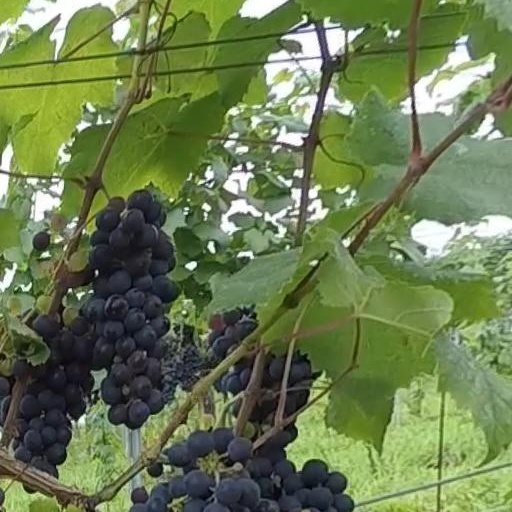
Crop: grape